1991 Budweiser at The Glen

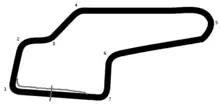
The layout of Watkins Glen International NASCAR used at the time.

The race was covered on television by ESPN as part of their contract to air NASCAR Winston Cup Series events. Bob Jenkins, Benny Parsons, and Ned Jarrett were the broadcast team with Jerry Punch and John Kernan as pit reporters. Jenkins called the race from the broadcast tower on the front stretch while Parsons and Jarrett were stationed on the track; Parsons was stationed at turn 1 while Jarrett was positioned at the exit of The Loop in turn 5.